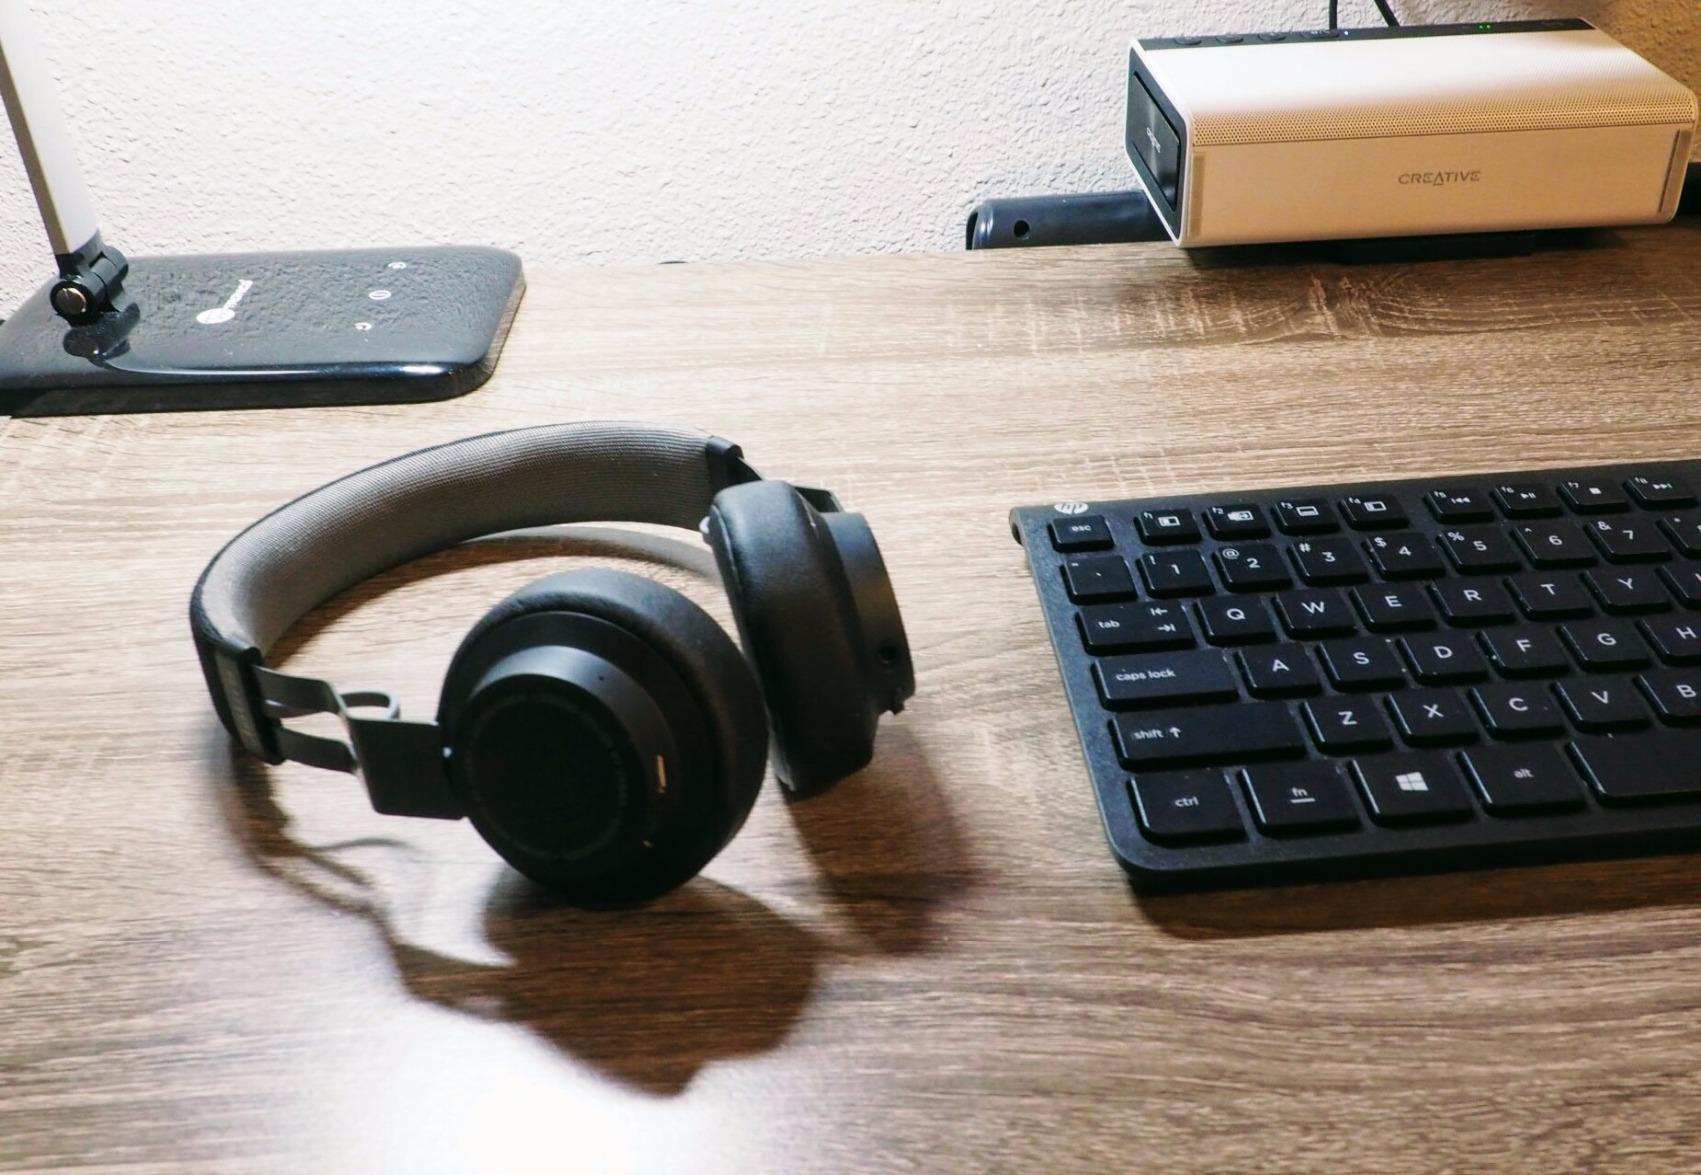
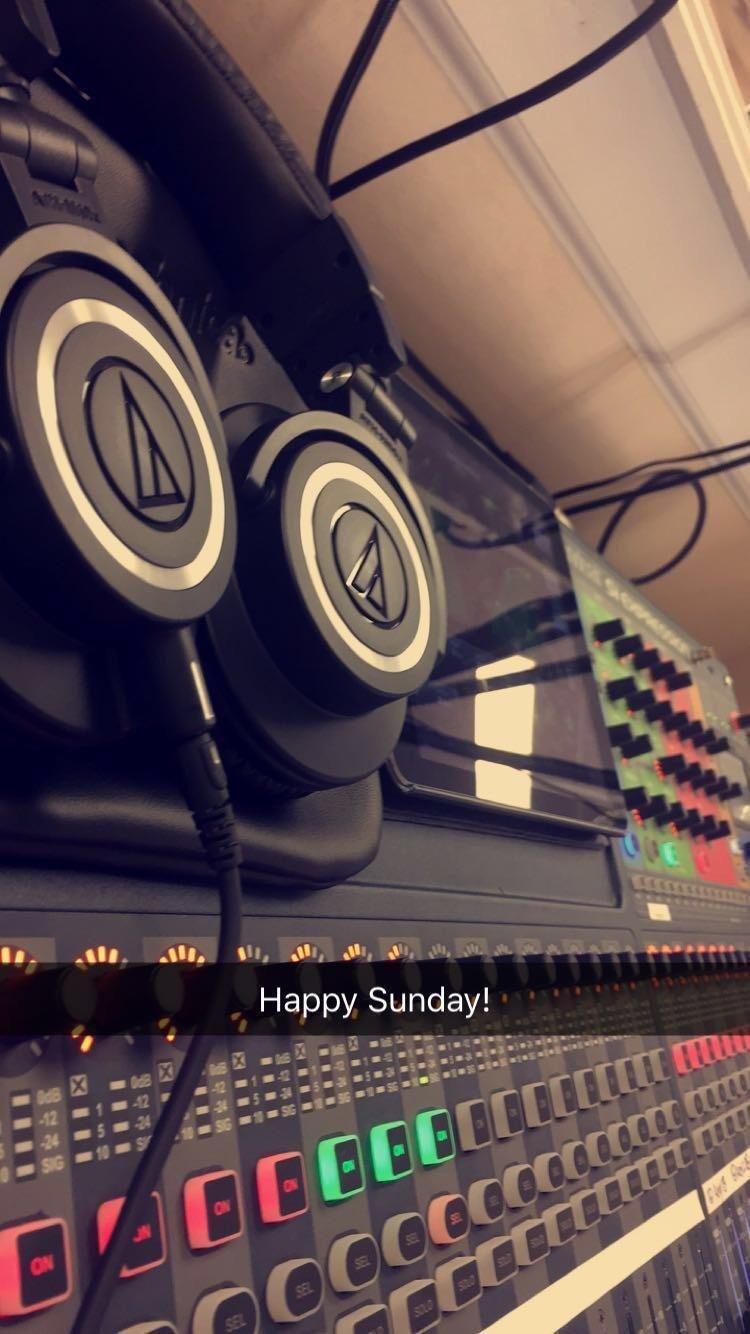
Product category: headphones
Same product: no